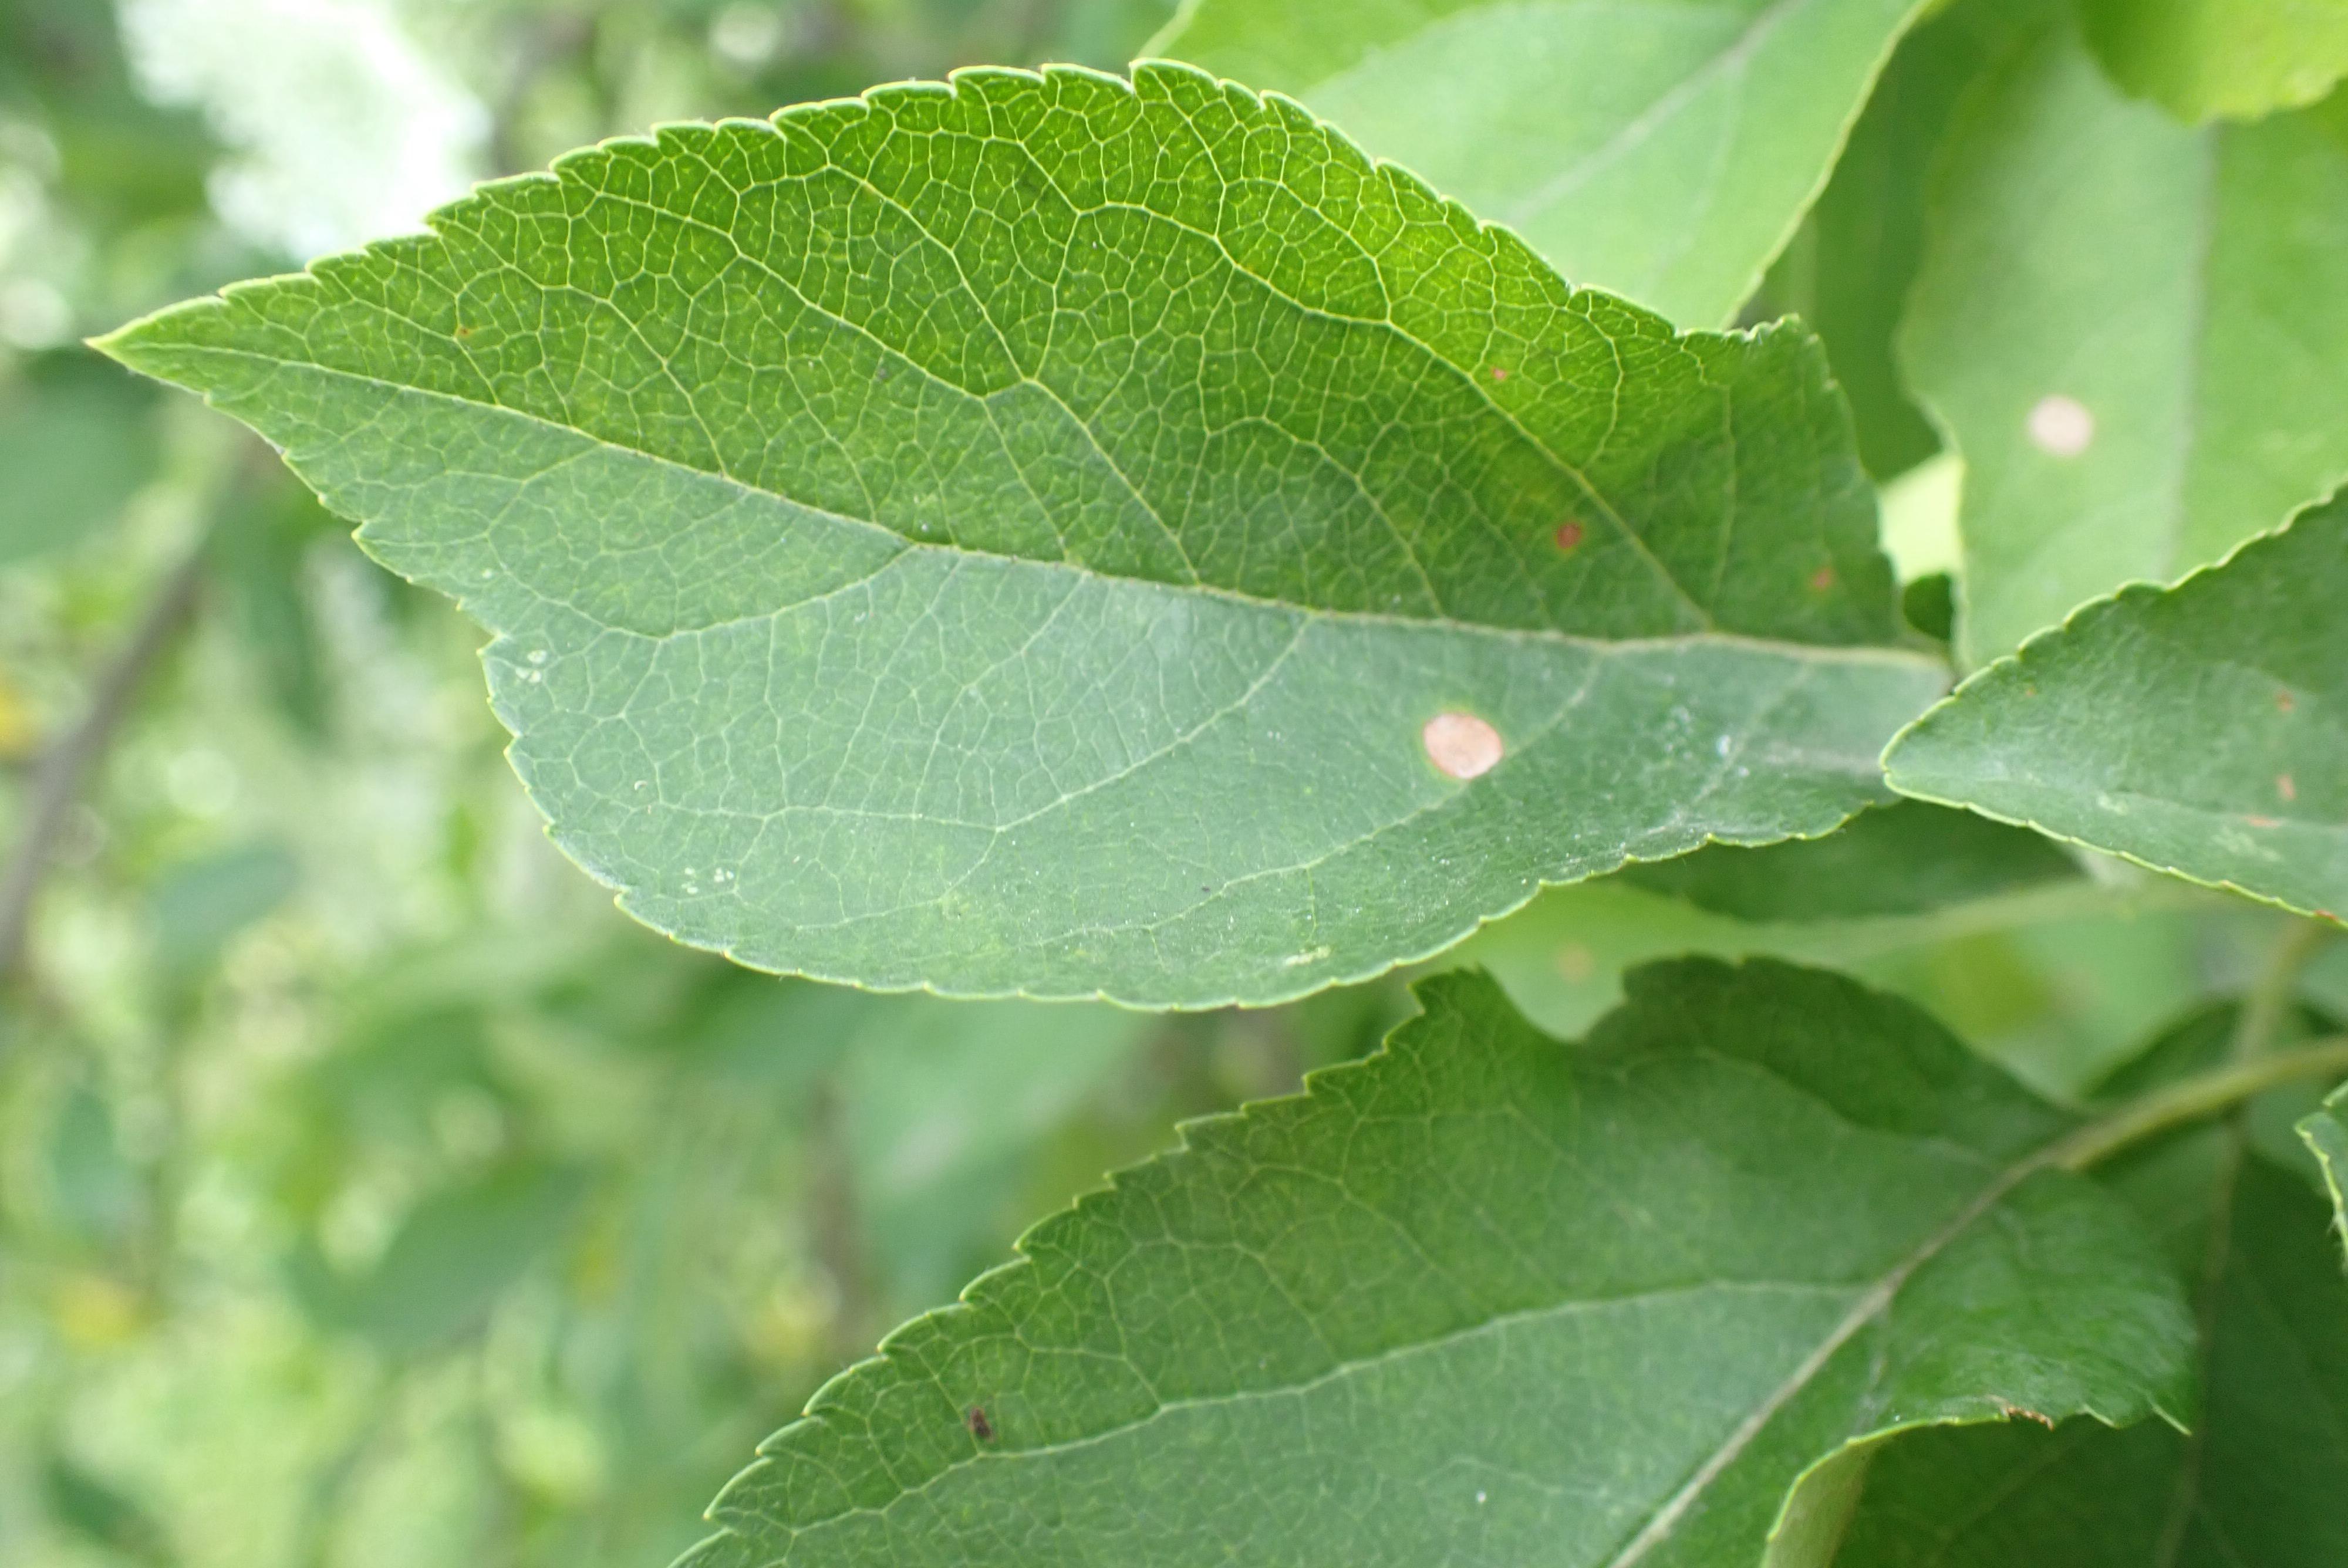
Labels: frog_eye_leaf_spot